If This Isn't Love (Jennifer Hudson song)

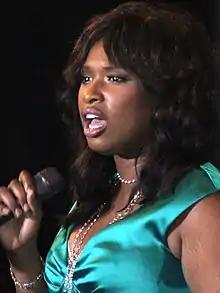
"If This Isn't Love" became Hudson's second consecutive number-one hit on the Urban Adult Radio Charts.

"If This Isn't Love" entered the UK Singles Chart at number 195 on February 22, 2009 and reached a peak of number 37 on downloads alone. It marked Hudson's second consecutive top 40 hit on the chart. Due to a high peak of number three on the UK Airplay Chart, the song also charted at number twenty on Hit40UK. The song spent eleven weeks on the UK Singles Chart.